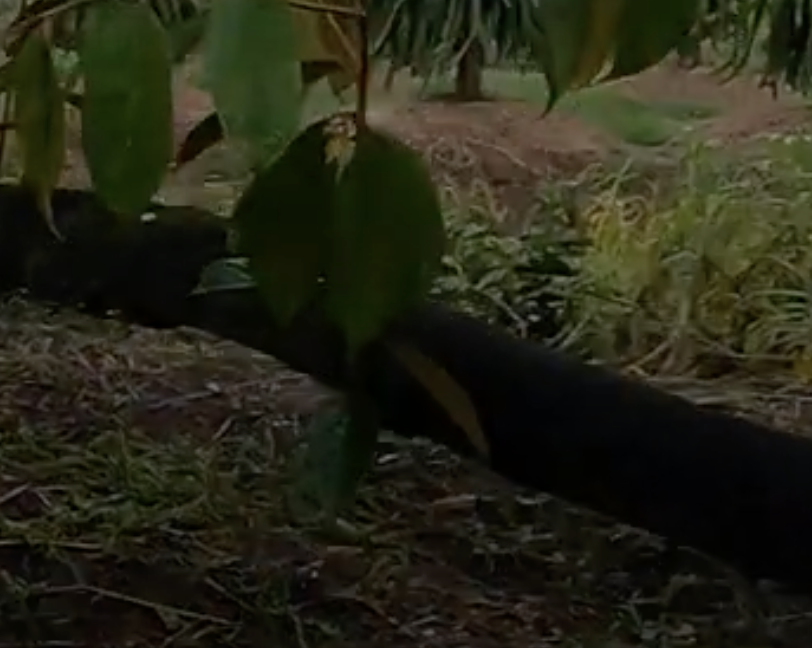
Label: sooty_mold